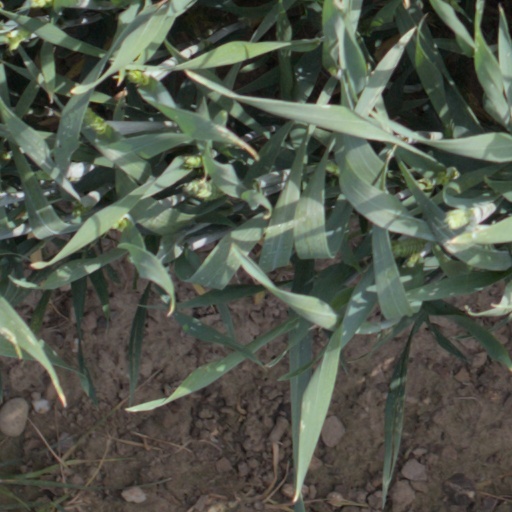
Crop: wheat